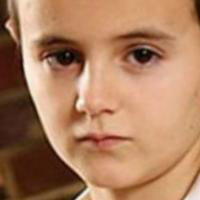
Age group: age 01-10